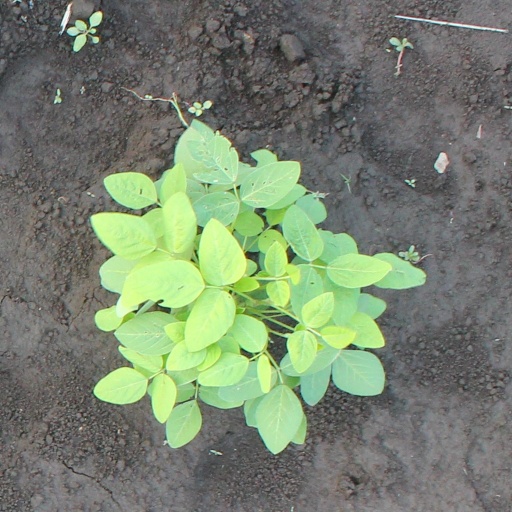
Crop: soybean